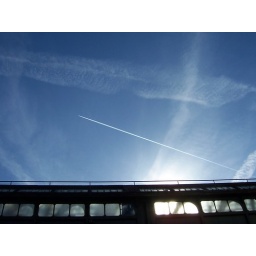
i think i saw your airplane in the sky tonight.